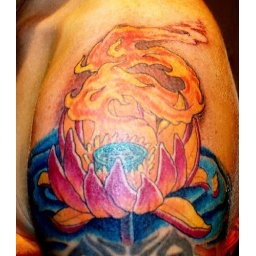
A pink and orange lotus flower with fire emerging from the inside of lotus and water below